Fritillaria

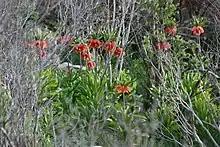
Fritillaria Imperialis in Dena, Iran

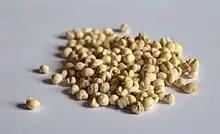
Group of died bulbs of Fritillaria cirrhosa being prepared for making traditional medicine

"Fritillaria" are distributed in most temperate zone of the Northern Hemisphere, from western North America, through Europe, the Mediterranean, Middle East and Central Asia to China and Japan. Centres of diversity include Turkey (39 species) and the Zagros Mountains of Iran (14–15 species). Iran is also the centre of diversity of species such as "F. imperialis" and "F. persica". There are five areas of particularly active evolution and clustering of species - California, Mediterranean Greece and Turkey, Anatolia and the Zagros mountains, central Asia from Uzbekistan to western Xinjiang and the eastern Himalayas in southwestern China. "Fritillaria" species are found in a wide variety of climatic regions and habitats, but about half of them show a preference for full sun in open habitats.